Apertura 2018 Copa MX final

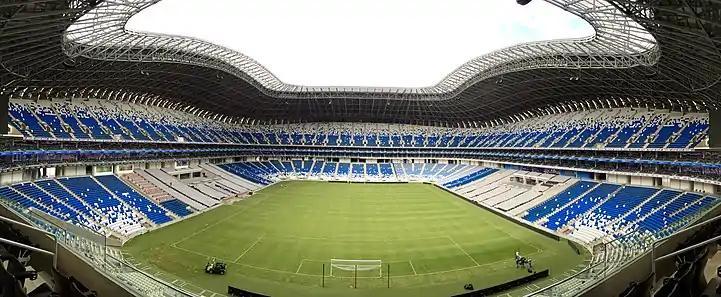

Due to the tournament's regulations, the higher seed among both finalists during the group stage will host the final, thus Estadio BBVA Bancomer hosted the final. The venue which opened on 2 August 2015 is the newest venue in Liga MX and has been home to Monterrey since the Apertura 2015 season. The venue has previously hosted two Liga MX finals (Clausura 2016 and Apertura 2017) and one Copa MX final (Apertura 2017).